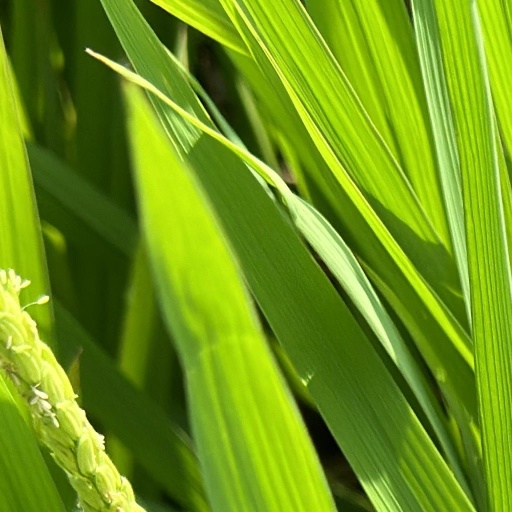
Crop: rice